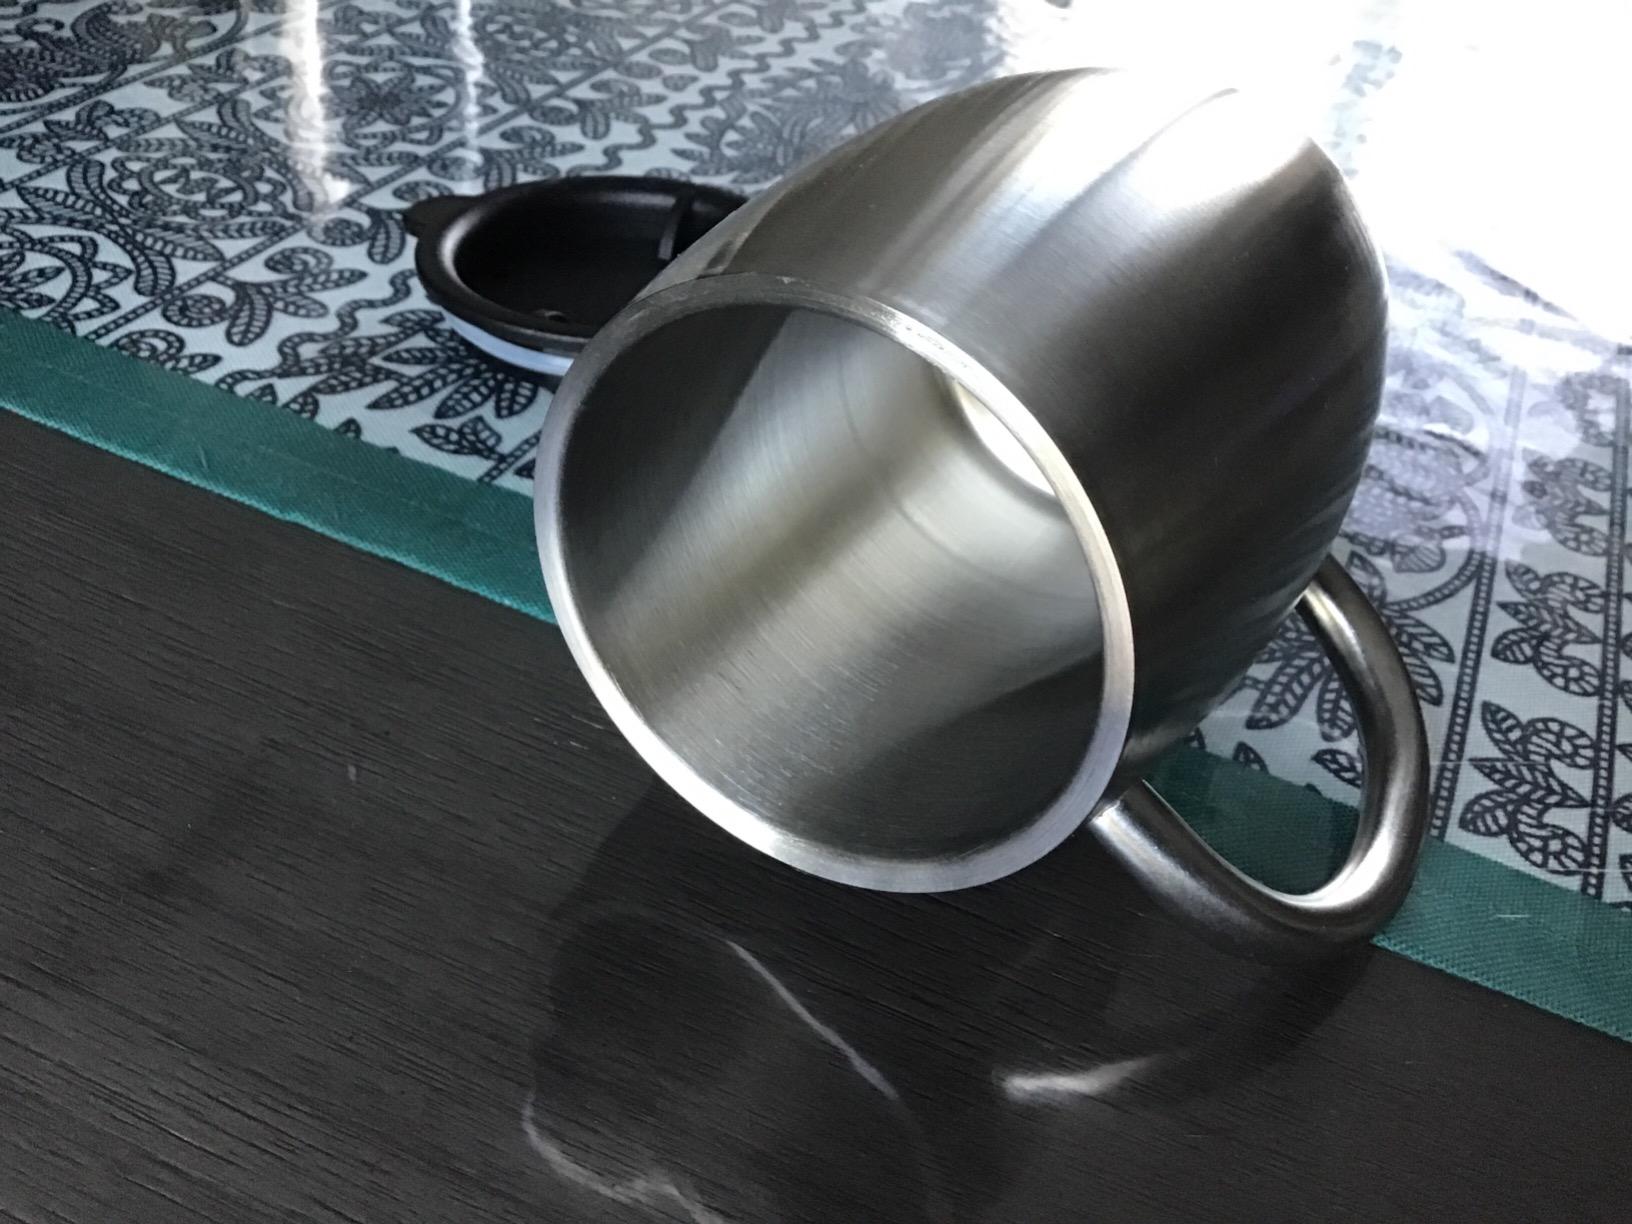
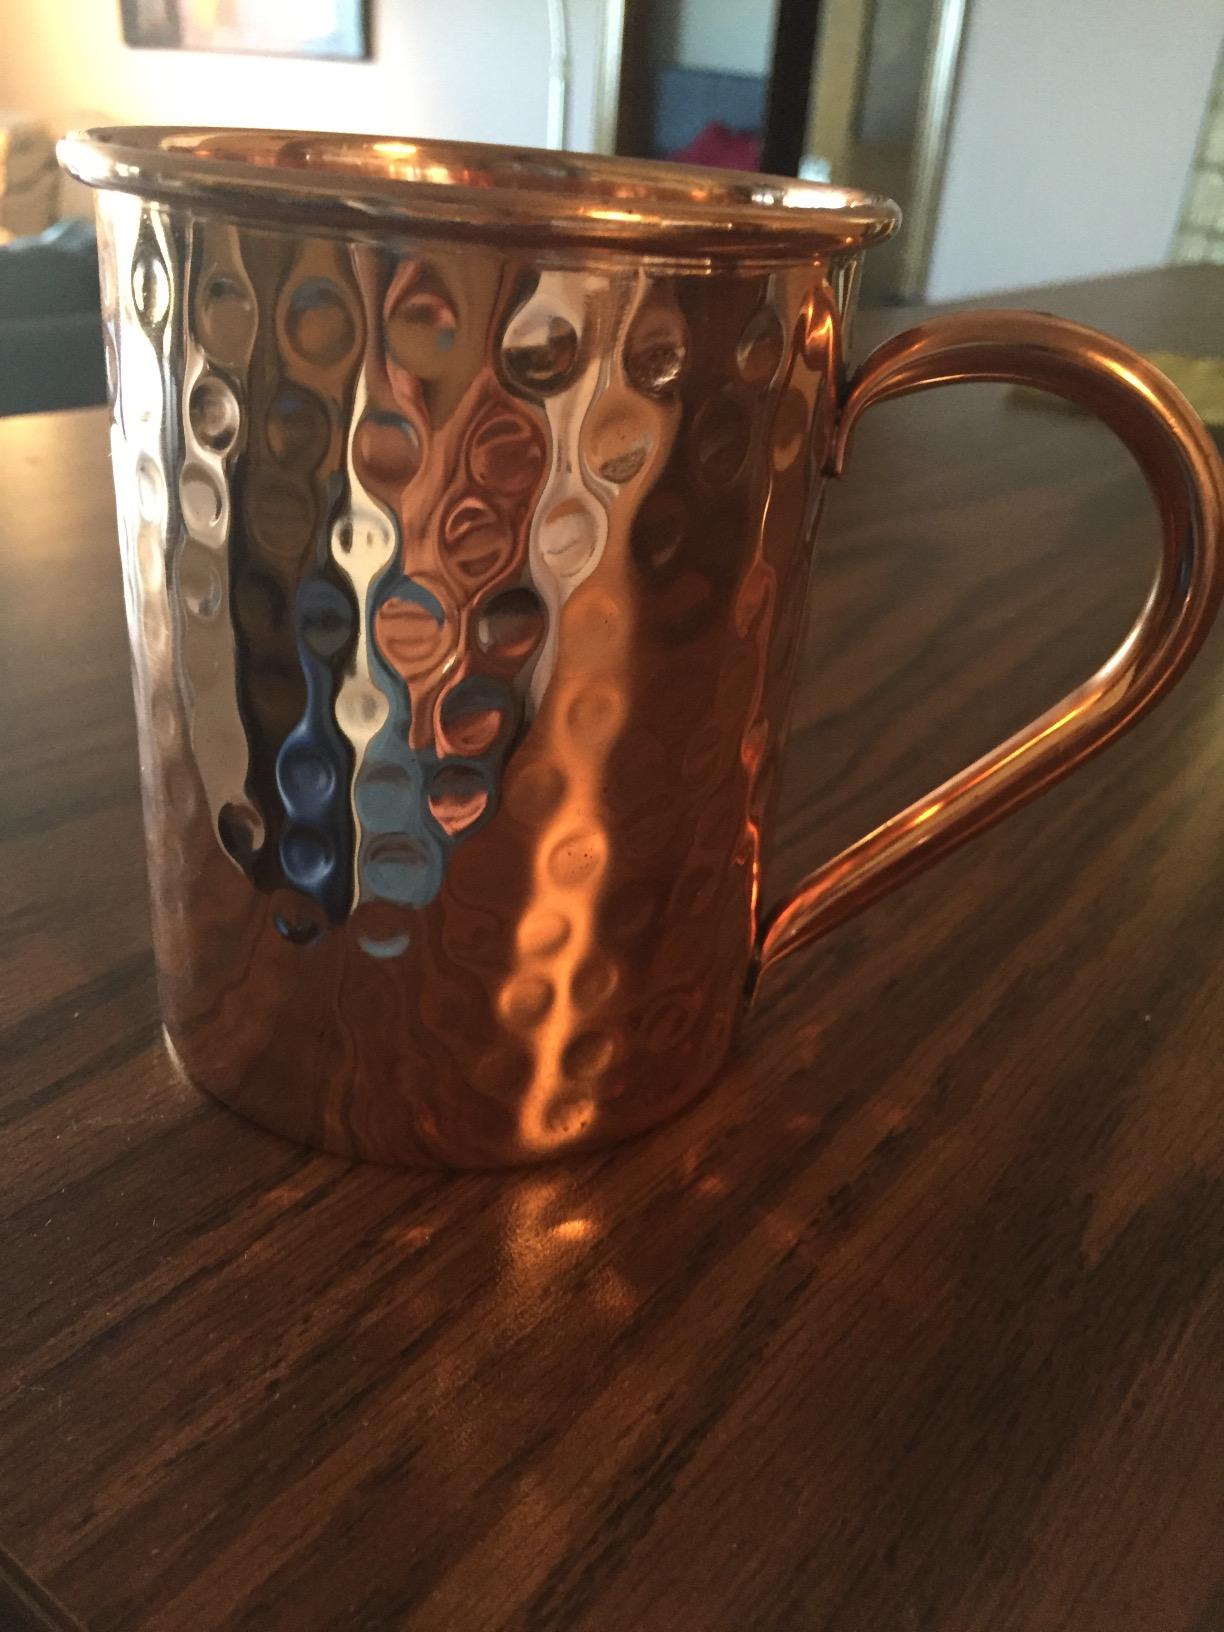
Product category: items_mug
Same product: no